Rob Ninkovich

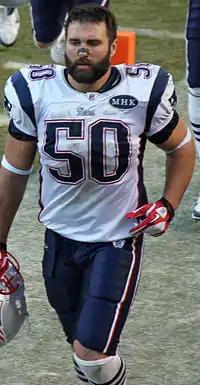
Ninkovich with the New England Patriots in 2011

Robert Michael Ninkovich (born February 1, 1984) is an American former professional football player who was a linebacker and defensive end for eleven seasons in the National Football League (NFL). He played college football for the Purdue Boilermakers as a defensive end and was selected by the New Orleans Saints in the fifth round of the 2006 NFL draft. He also played in the NFL for the Miami Dolphins and New England Patriots, winning two Super Bowls with the latter. After eight seasons with the Patriots, Ninkovich announced his retirement from the NFL following the 2016 season.